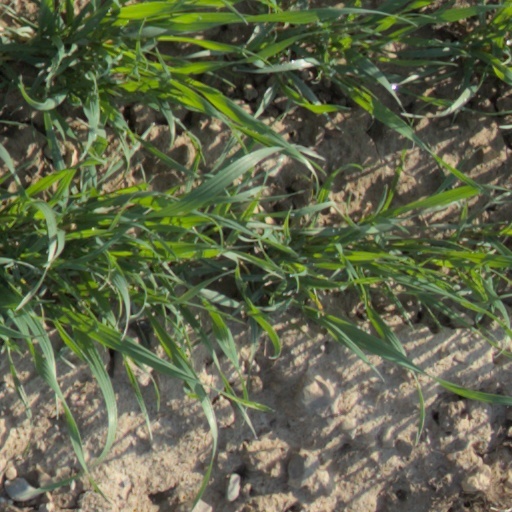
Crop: wheat